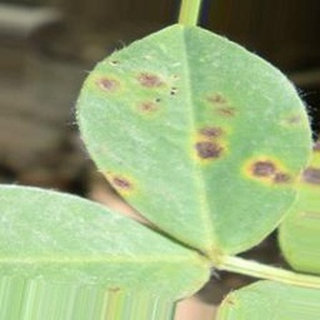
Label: groundnut_early_leaf_spot